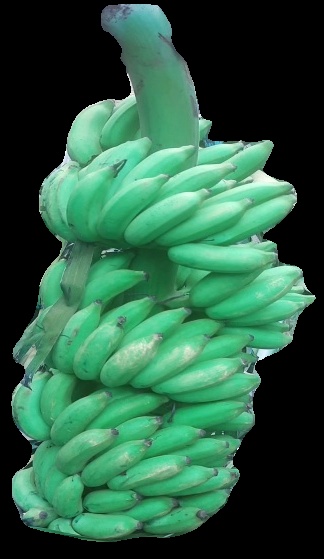
Variety: elakki-bale
Grade: grade1